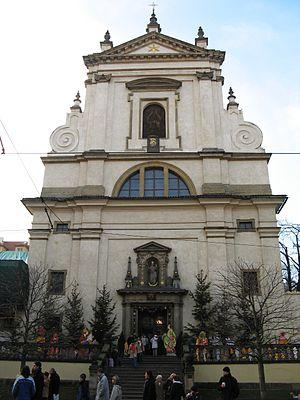
Notre-Dame-de-la-Victoire, rue des Carmelites, quartier de Mala Strana a Prague